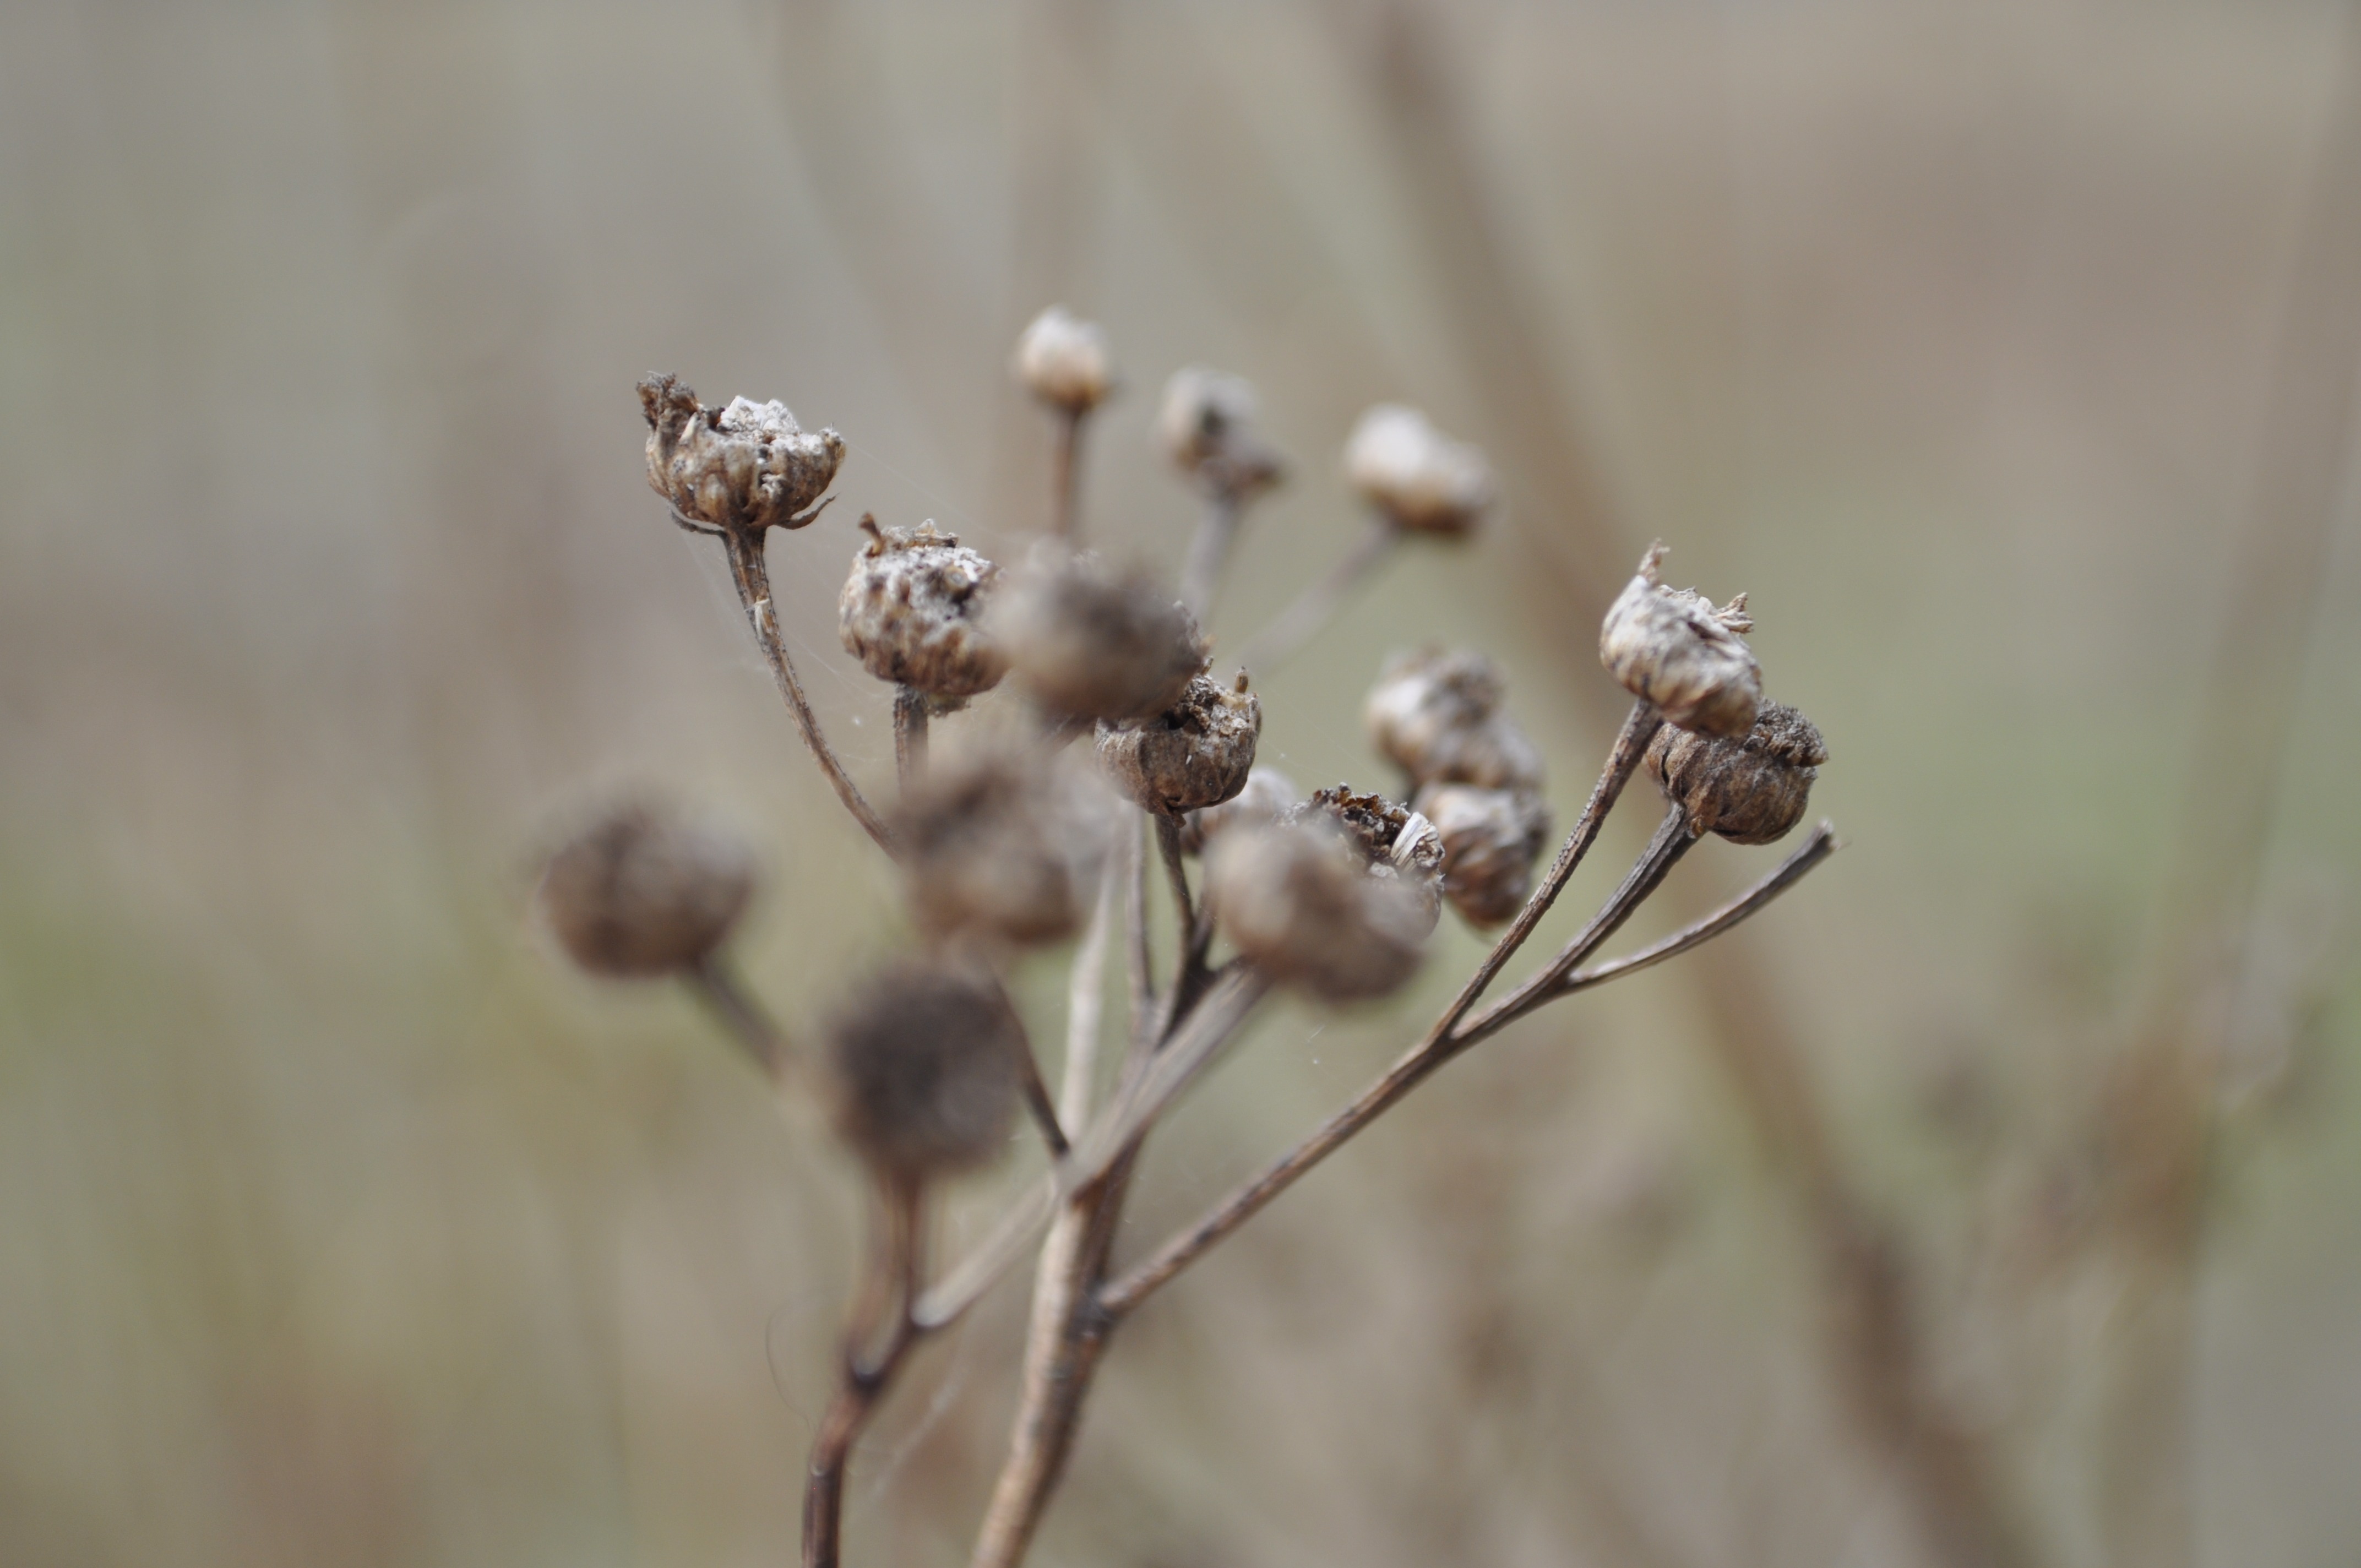
nature, branch, blossom, plant, photography, leaf, flower, spring, green, autumn, botany, flora, season, fauna, twig, wildflower, close up, beauty, macro photography, flowering plant, grass family, plant stem, land plant, thorns spines and prickles